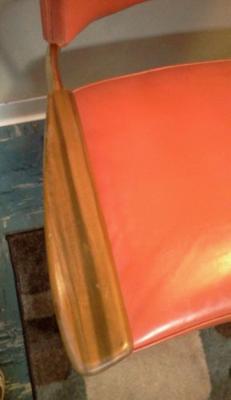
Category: chair